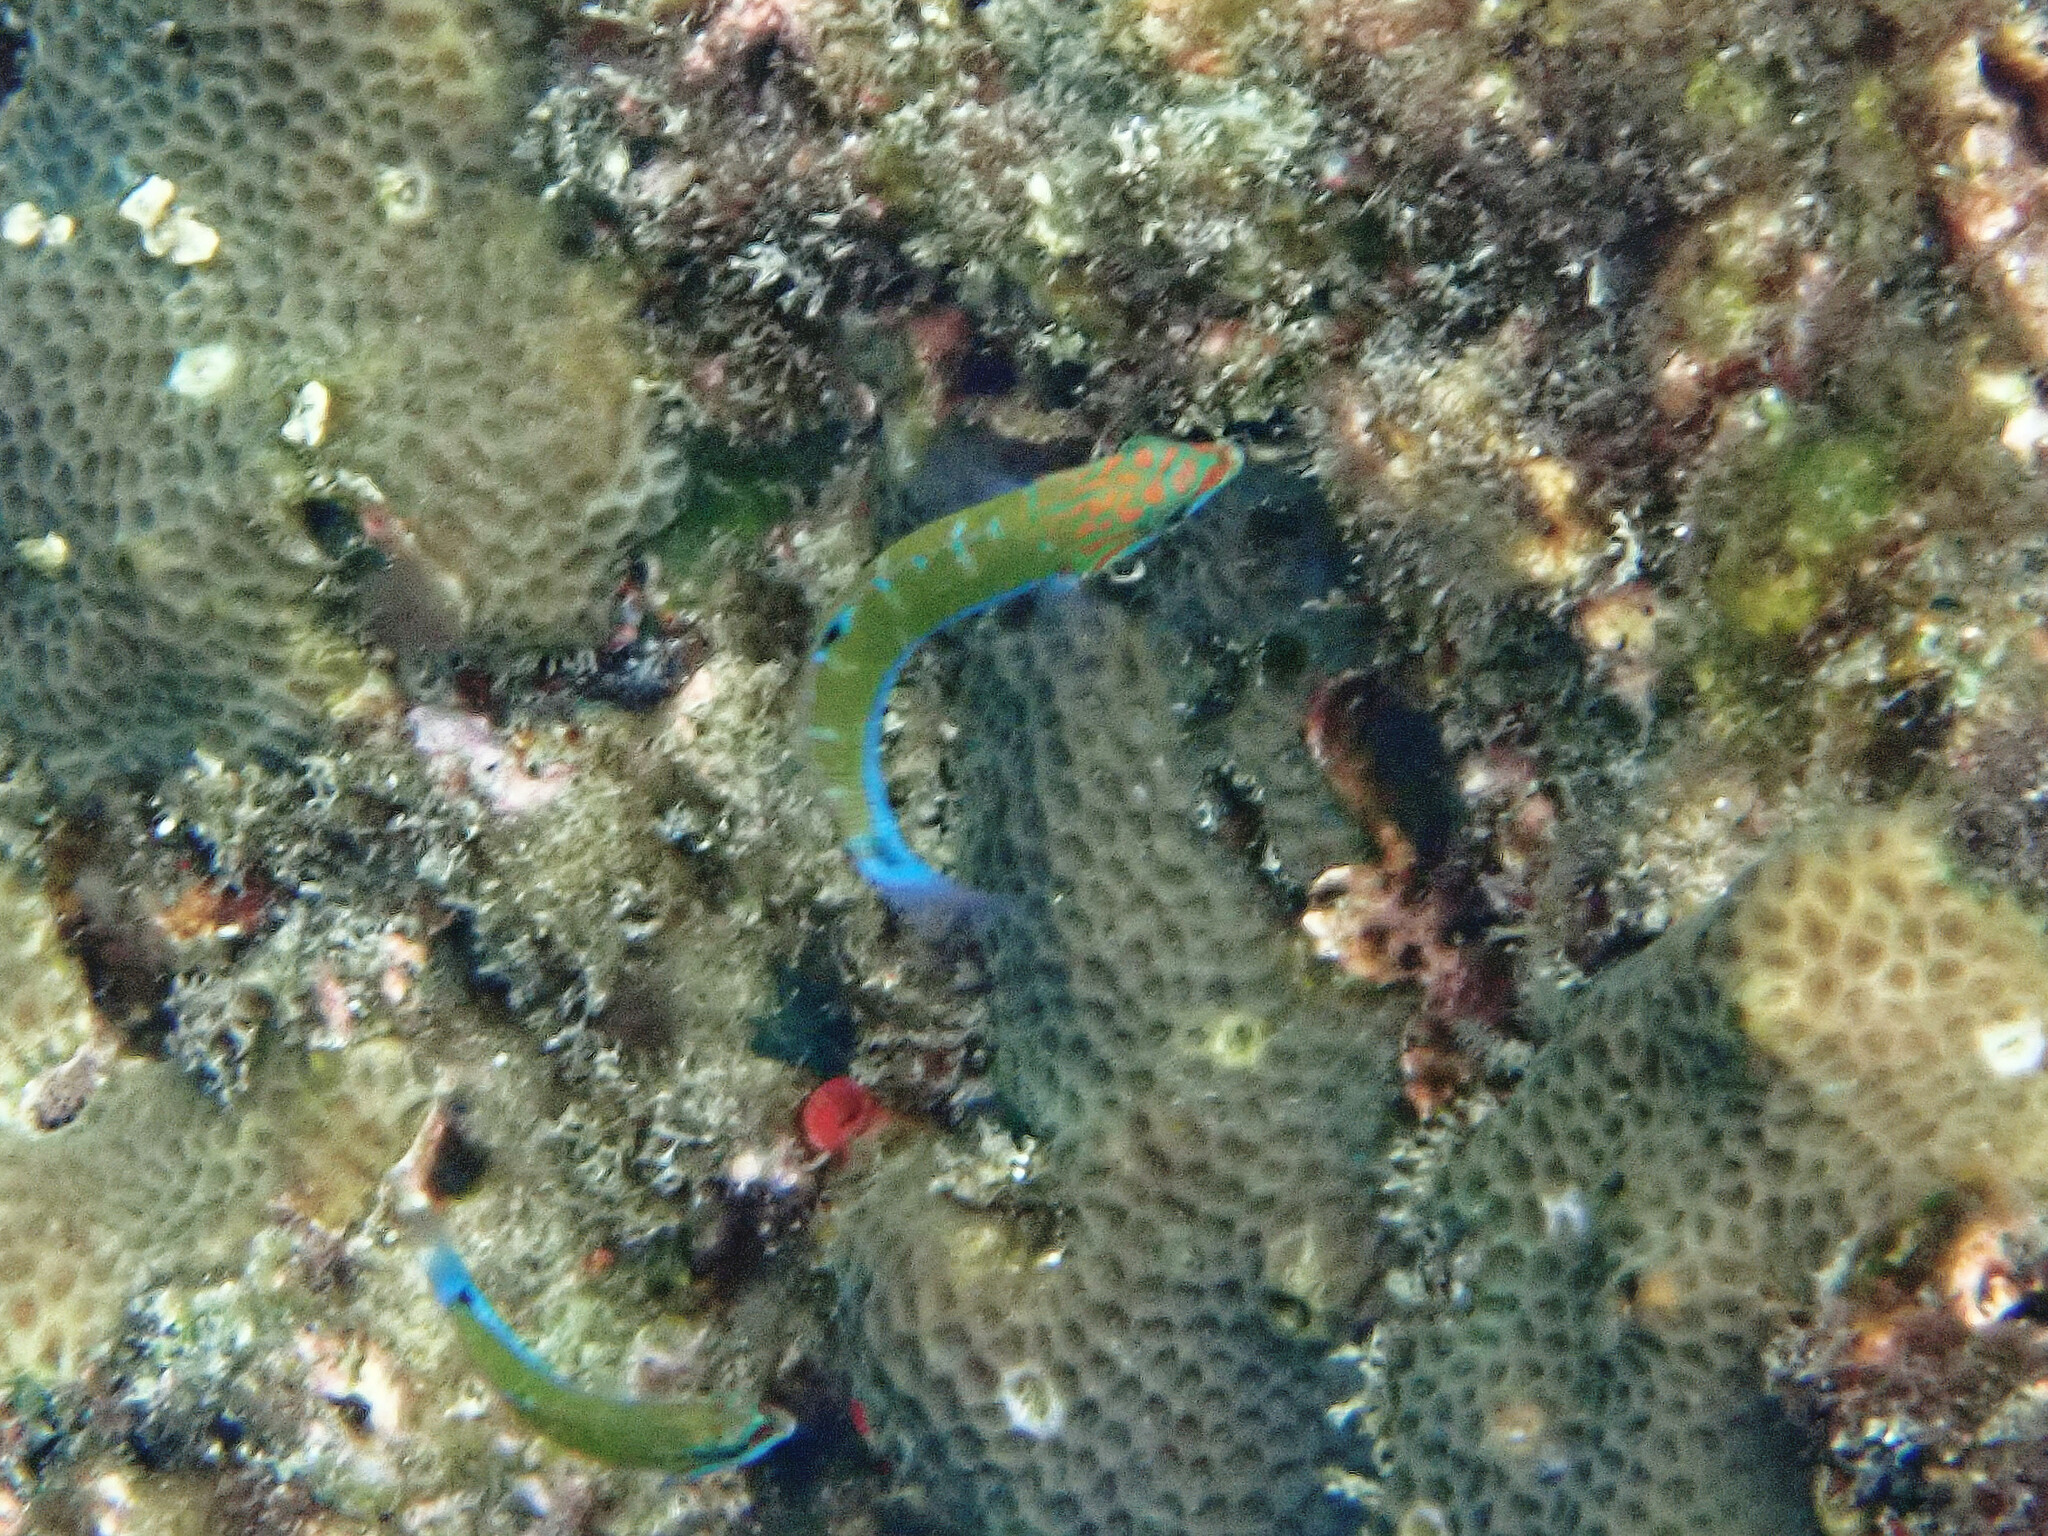
Thalassoma lunare (Moon Wrasse)